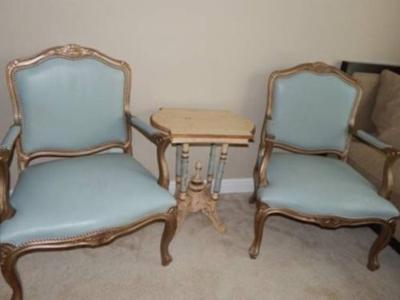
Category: chair